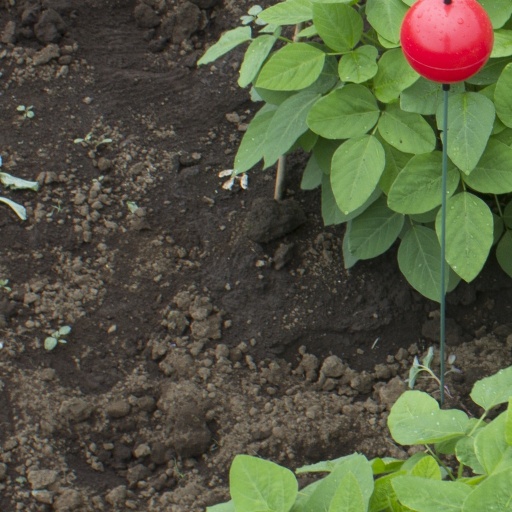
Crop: soybean